Bus Safety Act 2009

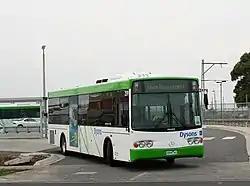
Dysons Volgren bodied. Mercedes-Benz O405NH route bus at Upfield railway station

The Bus Safety Act regulates the safety compliance of most bus transport in Victoria including buses operated both commercially and non commercially. A major change made by the Act was the extension of coverage to small buses.